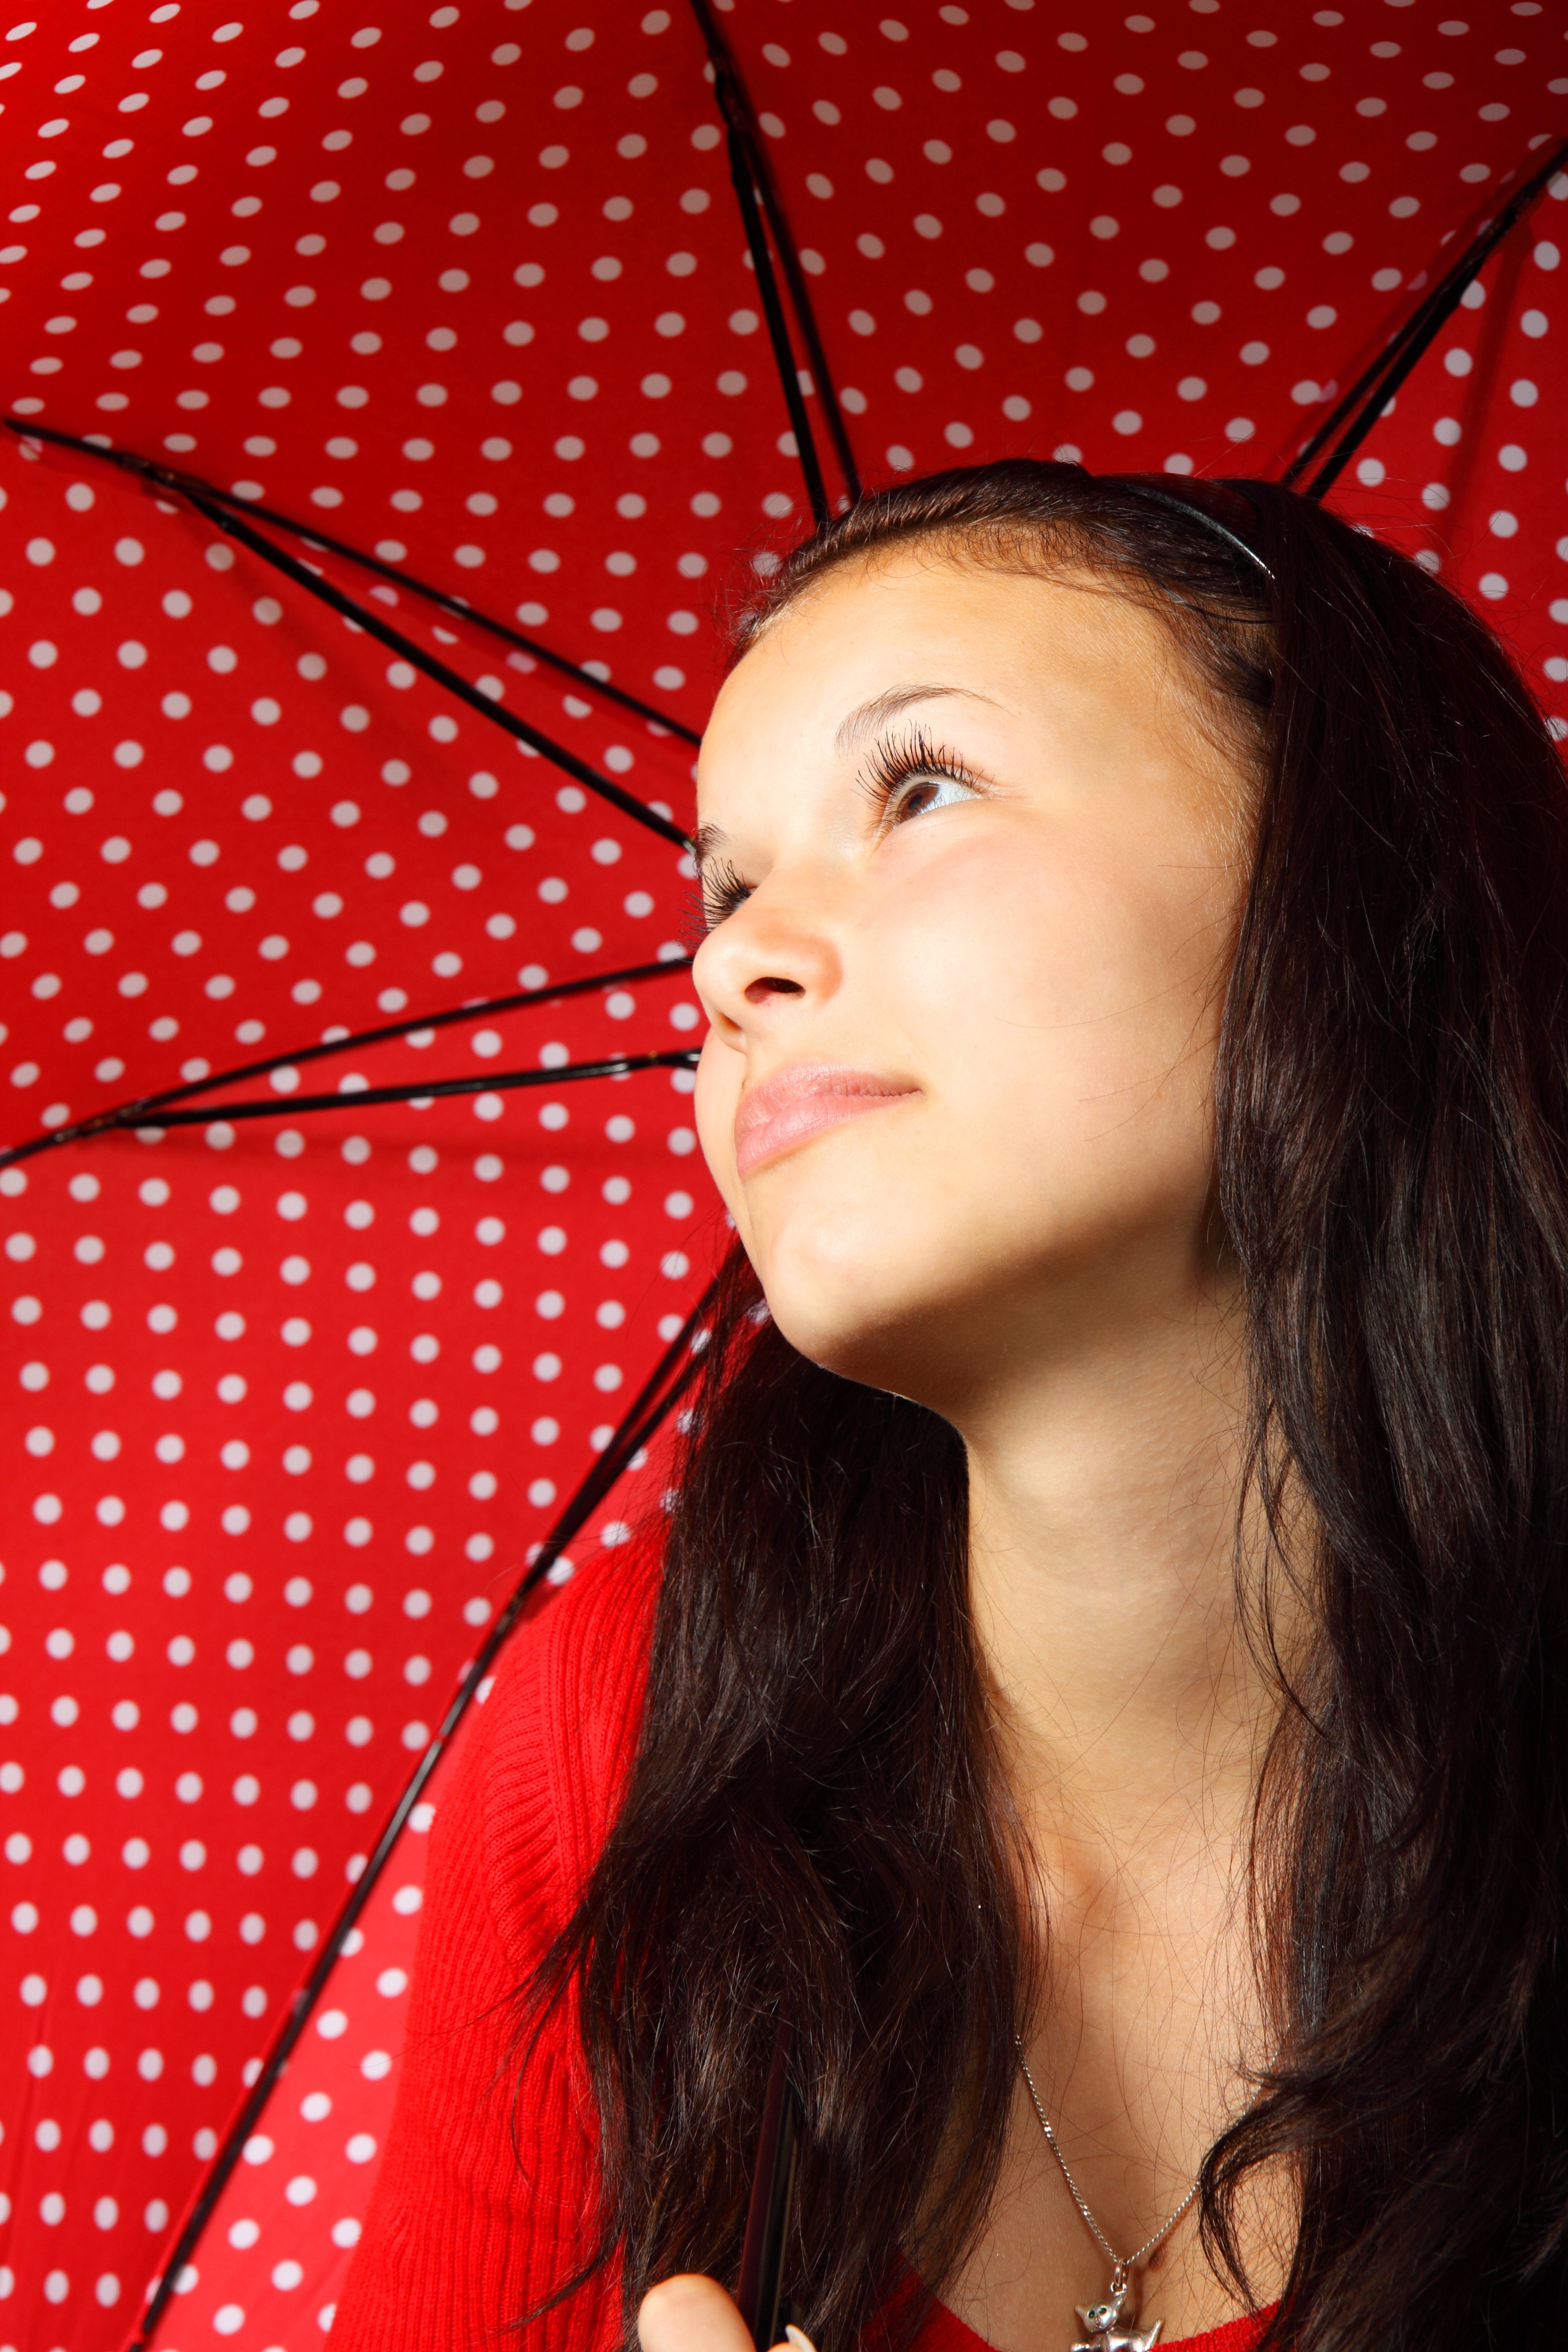
people, girl, woman, hair, photography, cute, female, portrait, model, young, red, umbrella, color, fashion, clothing, black, lady, pink, smile, long hair, black hair, face, dress, happy, head, photograph, skin, beauty, organ, photo shoot, brown hair, portrait photography